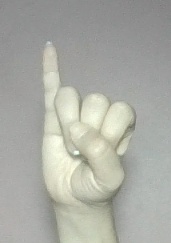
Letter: meem